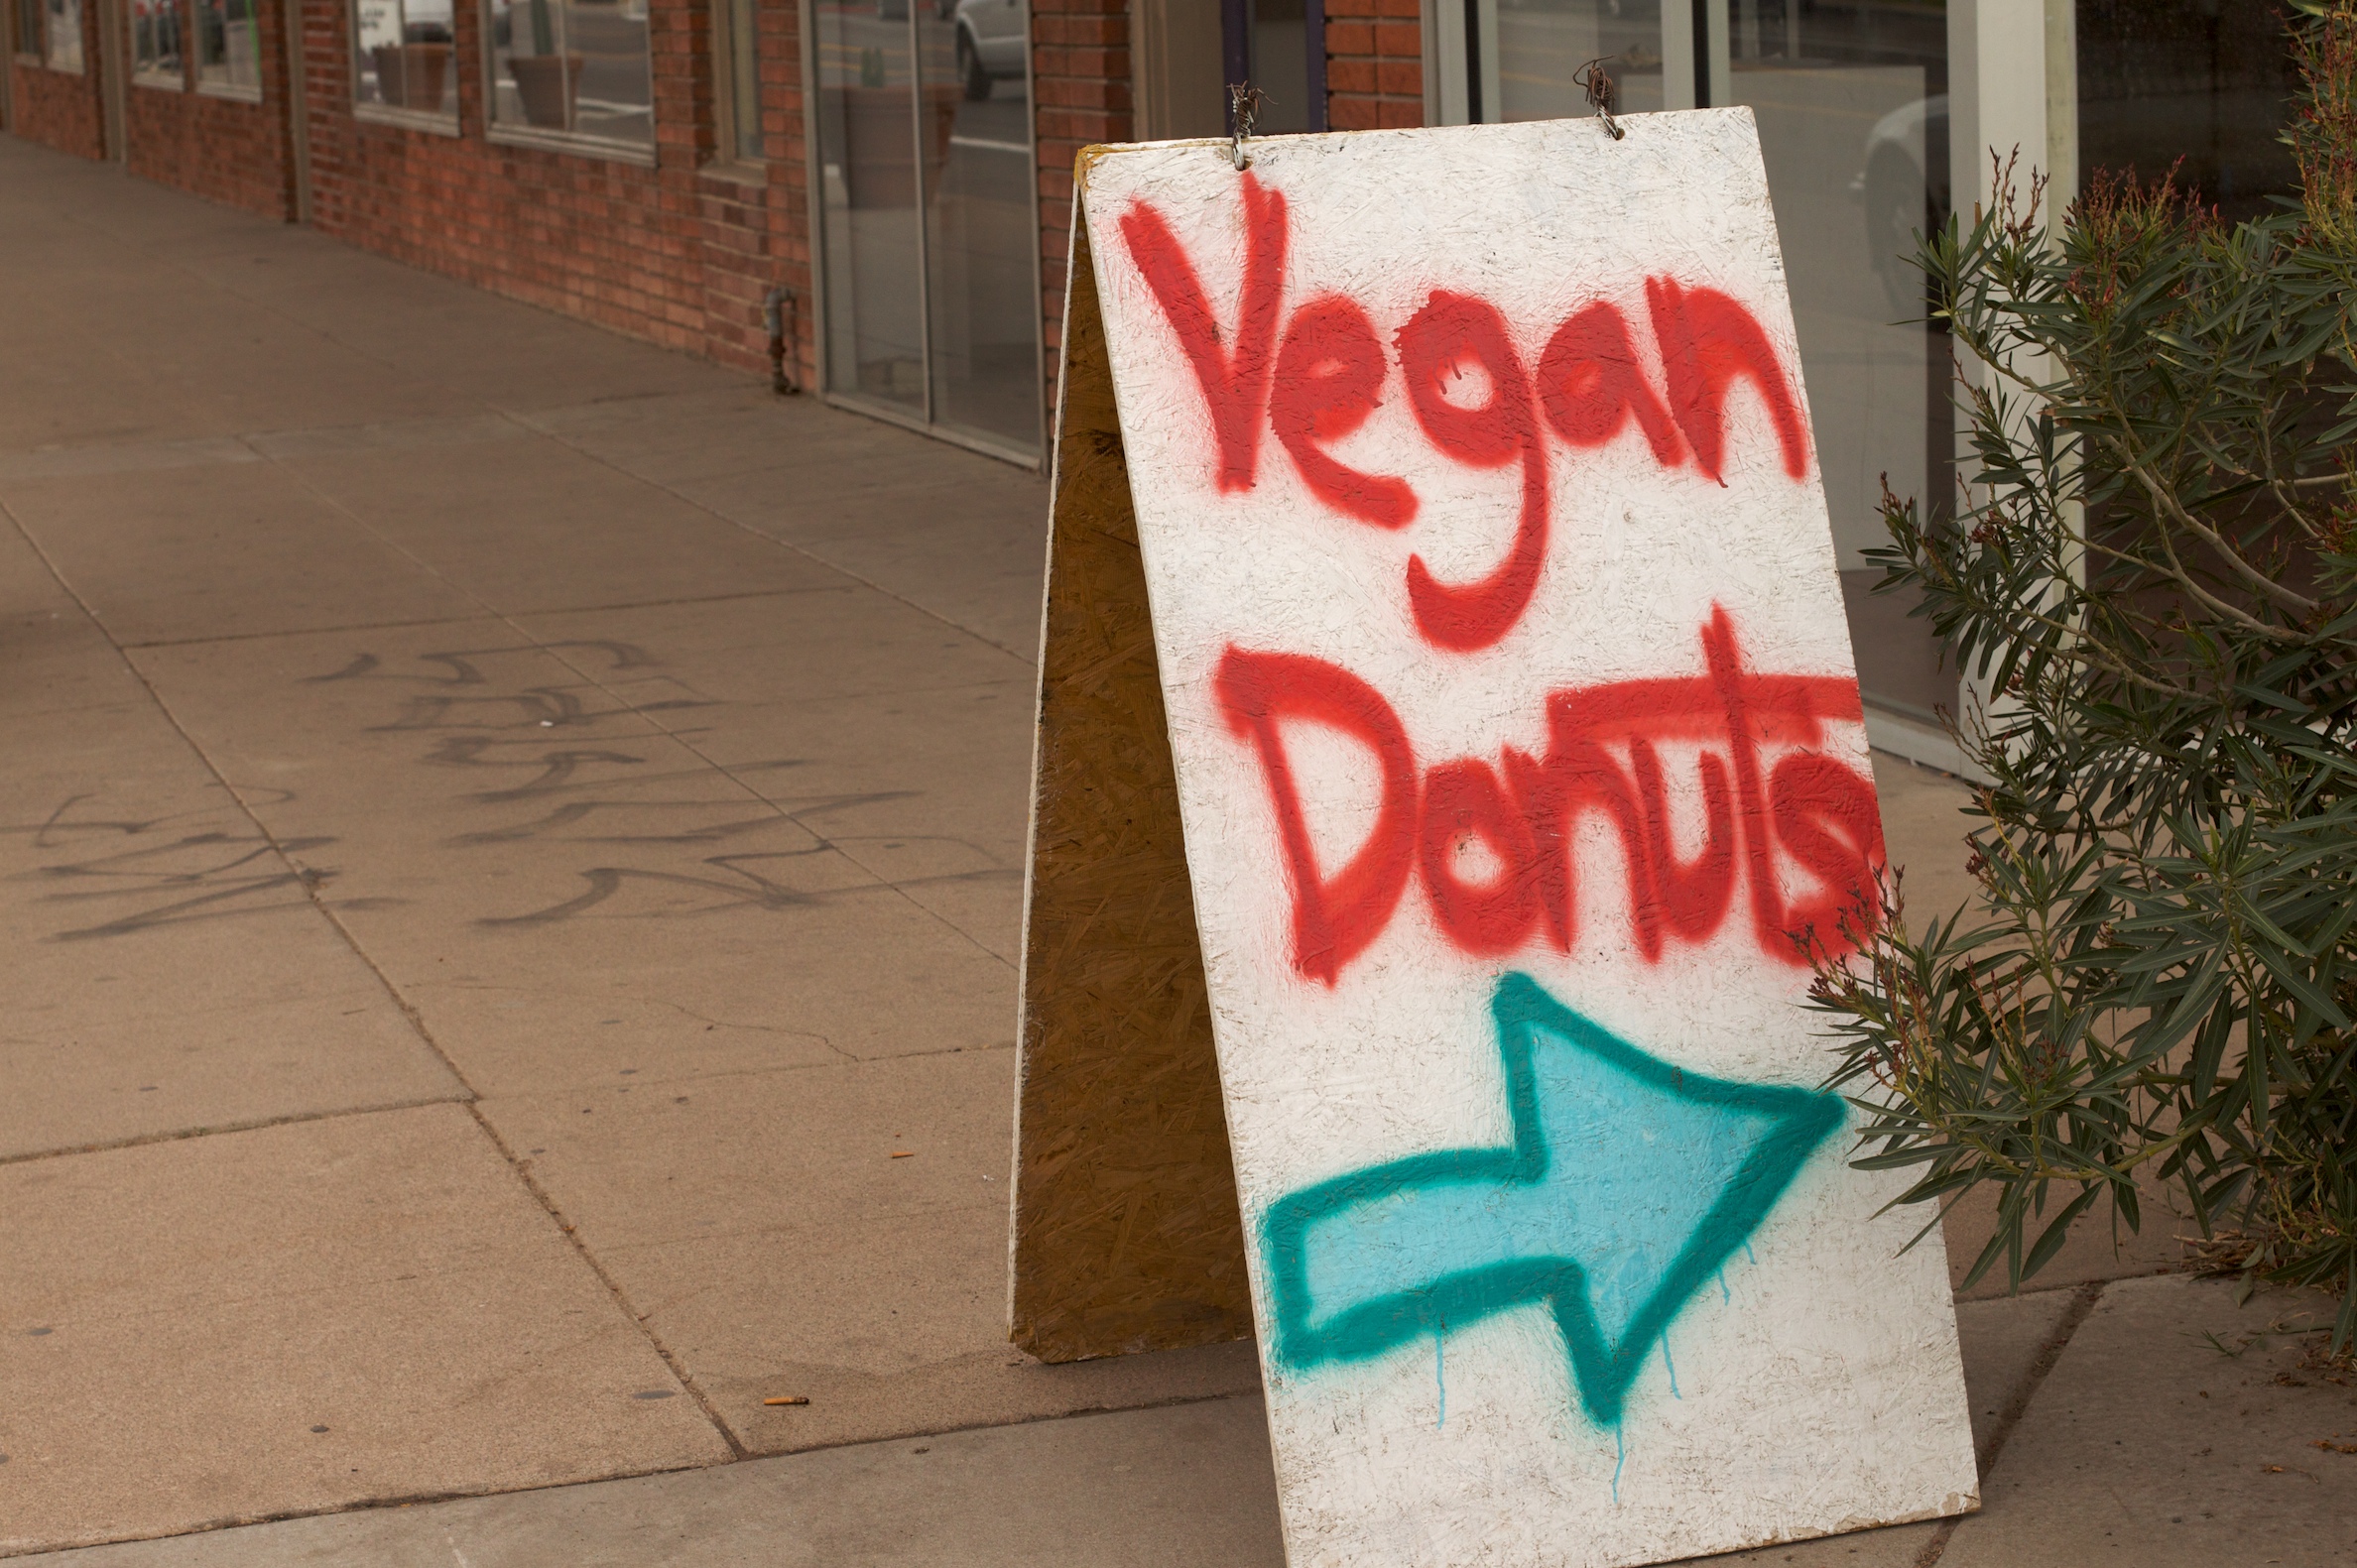
sign, graffiti, street art, art, ds106, 2010365, fiveku